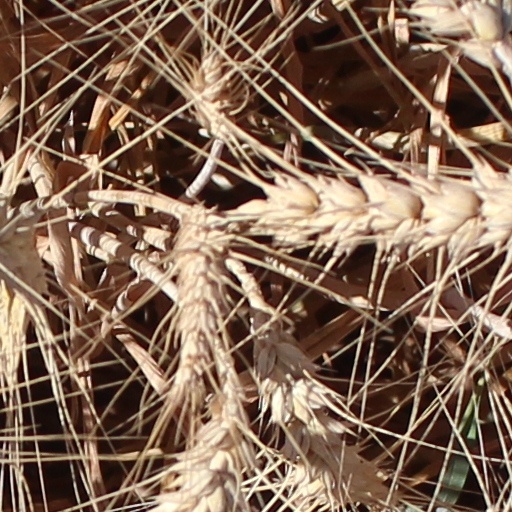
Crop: wheat